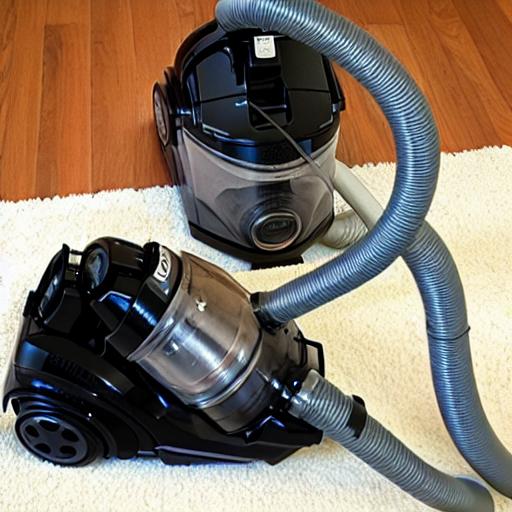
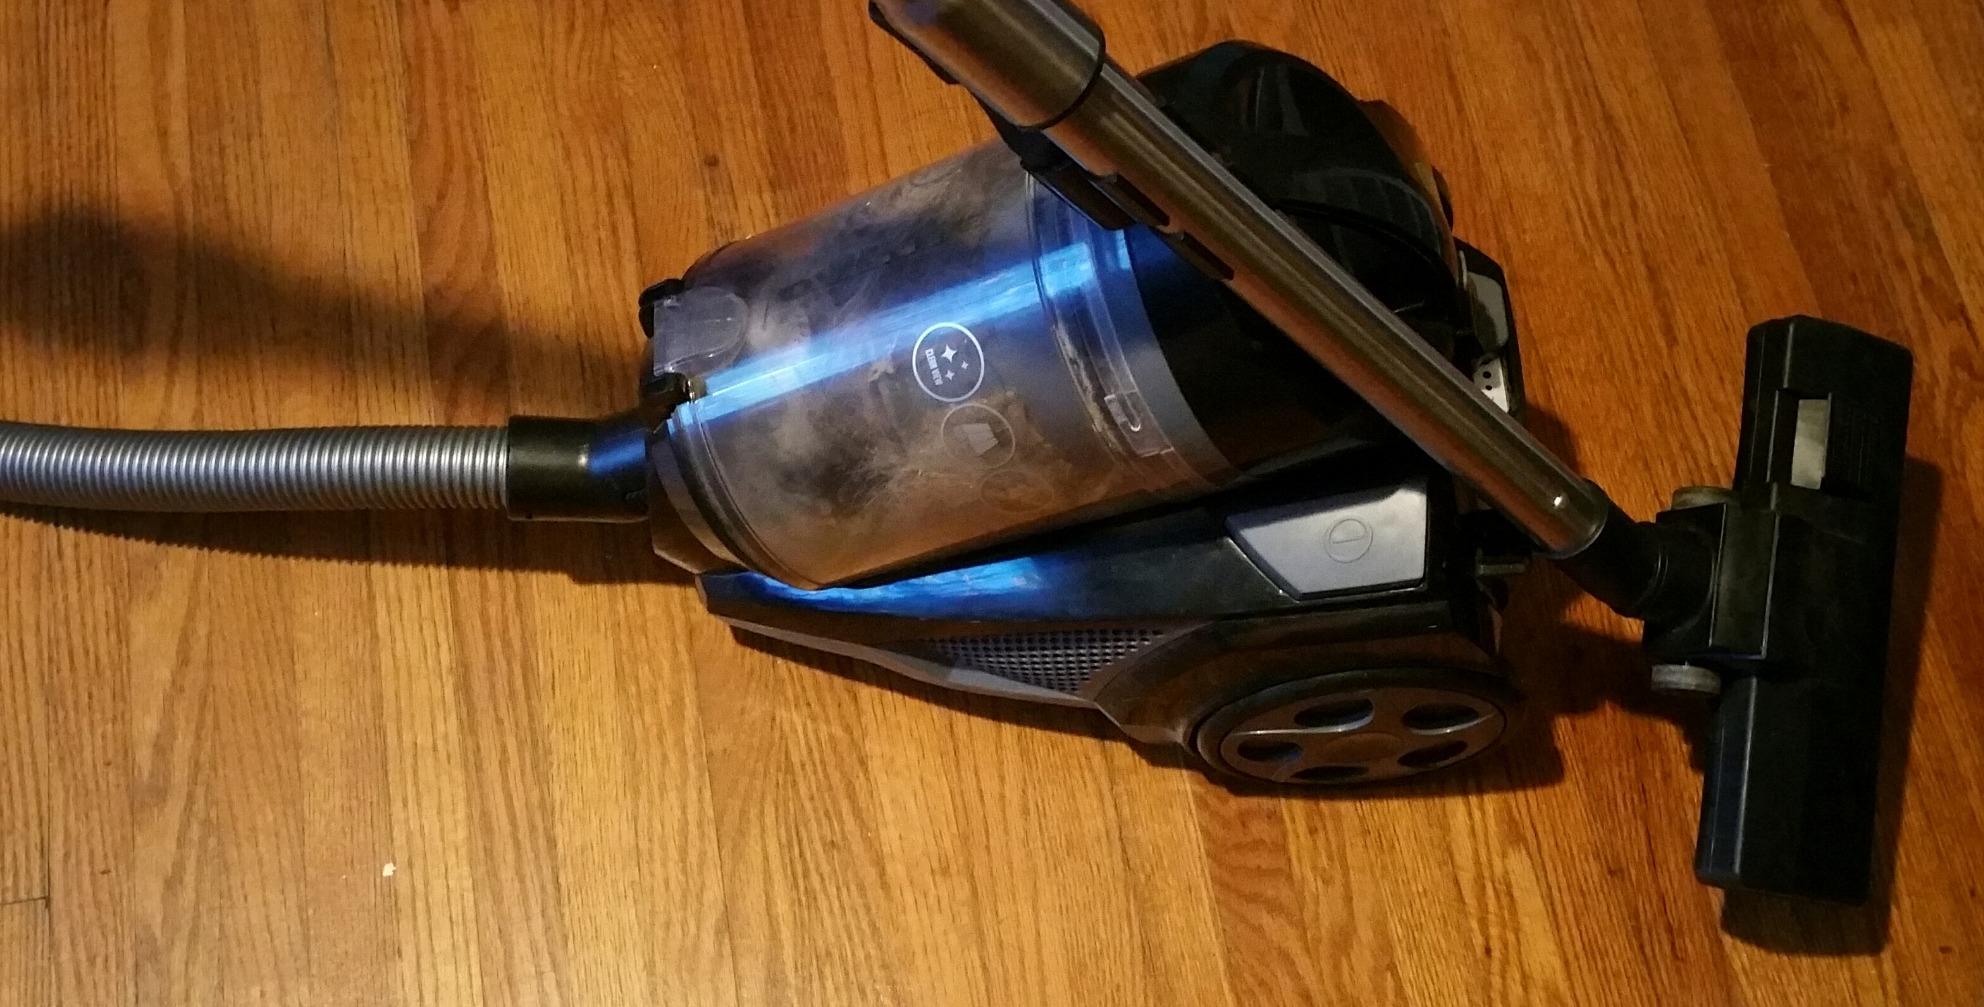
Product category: items_vacuum
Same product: no